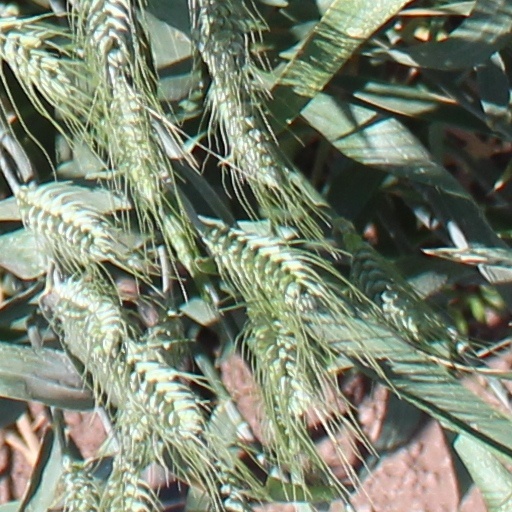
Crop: wheat